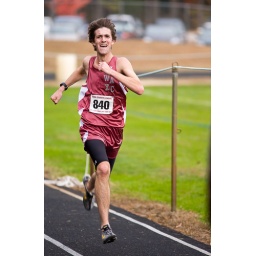
Westford's Steve Messina takes fifth place in the boys cross country meet held at Westford Academy on Wednesday afternoon